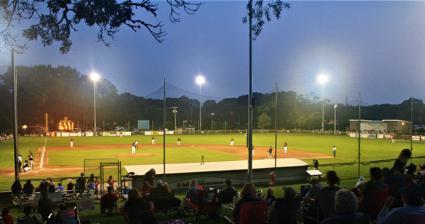
Building: Eldredge Park
Country: United States of America
Year built: 1913
Eldredge Park Address 78 Eldredge Park Way Location Orleans, Massachusetts Coordinates 41°46′58″N 69°59′25″W / 41.782775°N 69.990298°W / 41.782775; -69.990298 Capacity 6,000 Field size Left Field : 300 ft Center Field : 434 ft Right Field : 314 ft Surface Grass Construction Opened 1913 Renovated 1966, 2011 Tenants Orleans Firebirds Eldredge Park is a baseball venue in Orleans, Massachusetts , home to the Orleans Firebirds of the Cape Cod Baseball League (CCBL). The ballpark is located adjacent to Nauset Regional Middle School along Massachusetts Route 28 . It features the deepest centerfield in the Cape League at 434 feet, a bandstand just beyond the right-centerfield fence, and a playground beyond the left-centerfield fence. Fans on blankets and beach chairs take in the action from the grassy terraced hillside that runs the entire length of the first base side of the field. The oldest park in the Cape League, Eldredge Park opened in 1913, just one year after Fenway Park . The land for the park was donated to the town of Orleans by baseball enthusiast Louis Winslow "Win" Eldredge, “in consideration of [his] affection for and interest in the young people of Orleans and [his] desire to provide a playground for them.” The park quickly became a popular community gathering place. Thanks to the nearby transatlantic telegraph cable station, fans at Eldredge were among the first Americans to receive the news that Charles Lindbergh had touched down safely in Paris . The original configuration of Eldredge Park located home plate in what is today its left-field corner. After generations of batters struggled to hit against the visual backdrop of a setting sun, the configuration was changed in the mid-1960s. The newly-reconfigured park opened for the 1967 CCBL all-star game, a game attended by Massachusetts Governor John Volpe , who lauded Eldredge as the finest community field in New England . Additional improvements continued to be made to Eldredge, as when lights were added in 1979. The hillside was terraced in 1985 and 1986, and has become the preferred vantage point of the home fans. The press box, called the "Bird's Nest", originally constructed in 1981, was rebuilt in 2003. In 2010-2011 a grant from the Yawkey Foundation allowed for other major improvements such as a brick backstop, new dugouts and bullpens, fan-protective netting, and new infield turf. In 2019, artist Gwen Marcus' sculpture The Catch , which depicts a young ballplayer reaching to catch a baseball, was dedicated and installed on the hill behind home plate. Eldredge Park has been described as "a Norman Rockwell painting come to life," and "a sylvan setting so transcendently beautiful one's breath is swept away." The park has been pictured in Sports Illustrated , and has been ranked by Baseball America as the top summer collegiate ballpark in the nation. A two-page photo spread of Eldredge Park by renowned photographer Joel Meyerowitz was featured in the photographic essay Baseball in America . The image is of a hazy evening at Eldredge Park with sun setting over the bandstand in the distance; in the foreground, fans in beach chairs take in the game from along the left-field foul line. Eldredge Park hosted the CCBL's annual all-star game and home run derby festivities in 1988, 1989, 1990, 1994, 2004 and 2019, and has seen Orleans claim CCBL championships in 1986, 1993, 2003, and 2005. The ballpark has been the summertime home of dozens of future major leaguers such as Carlton Fisk , Frank Thomas , Mark Teixeira , Nomar Garciaparra , and Marcus Stroman . See also Cape Cod Baseball League Cape Cod Baseball League ballparks Orleans Firebirds References